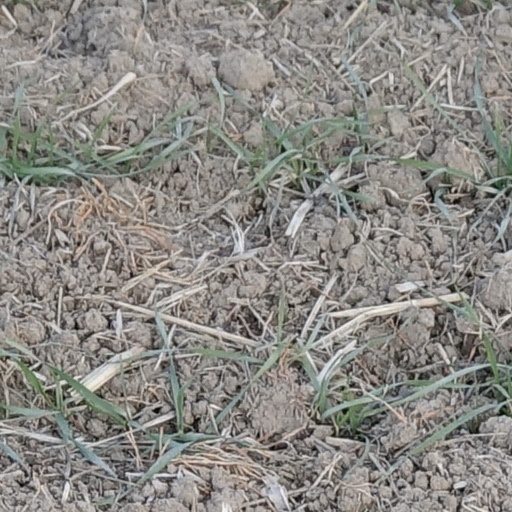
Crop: wheat